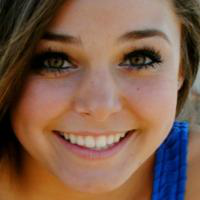
Age group: age 11-20